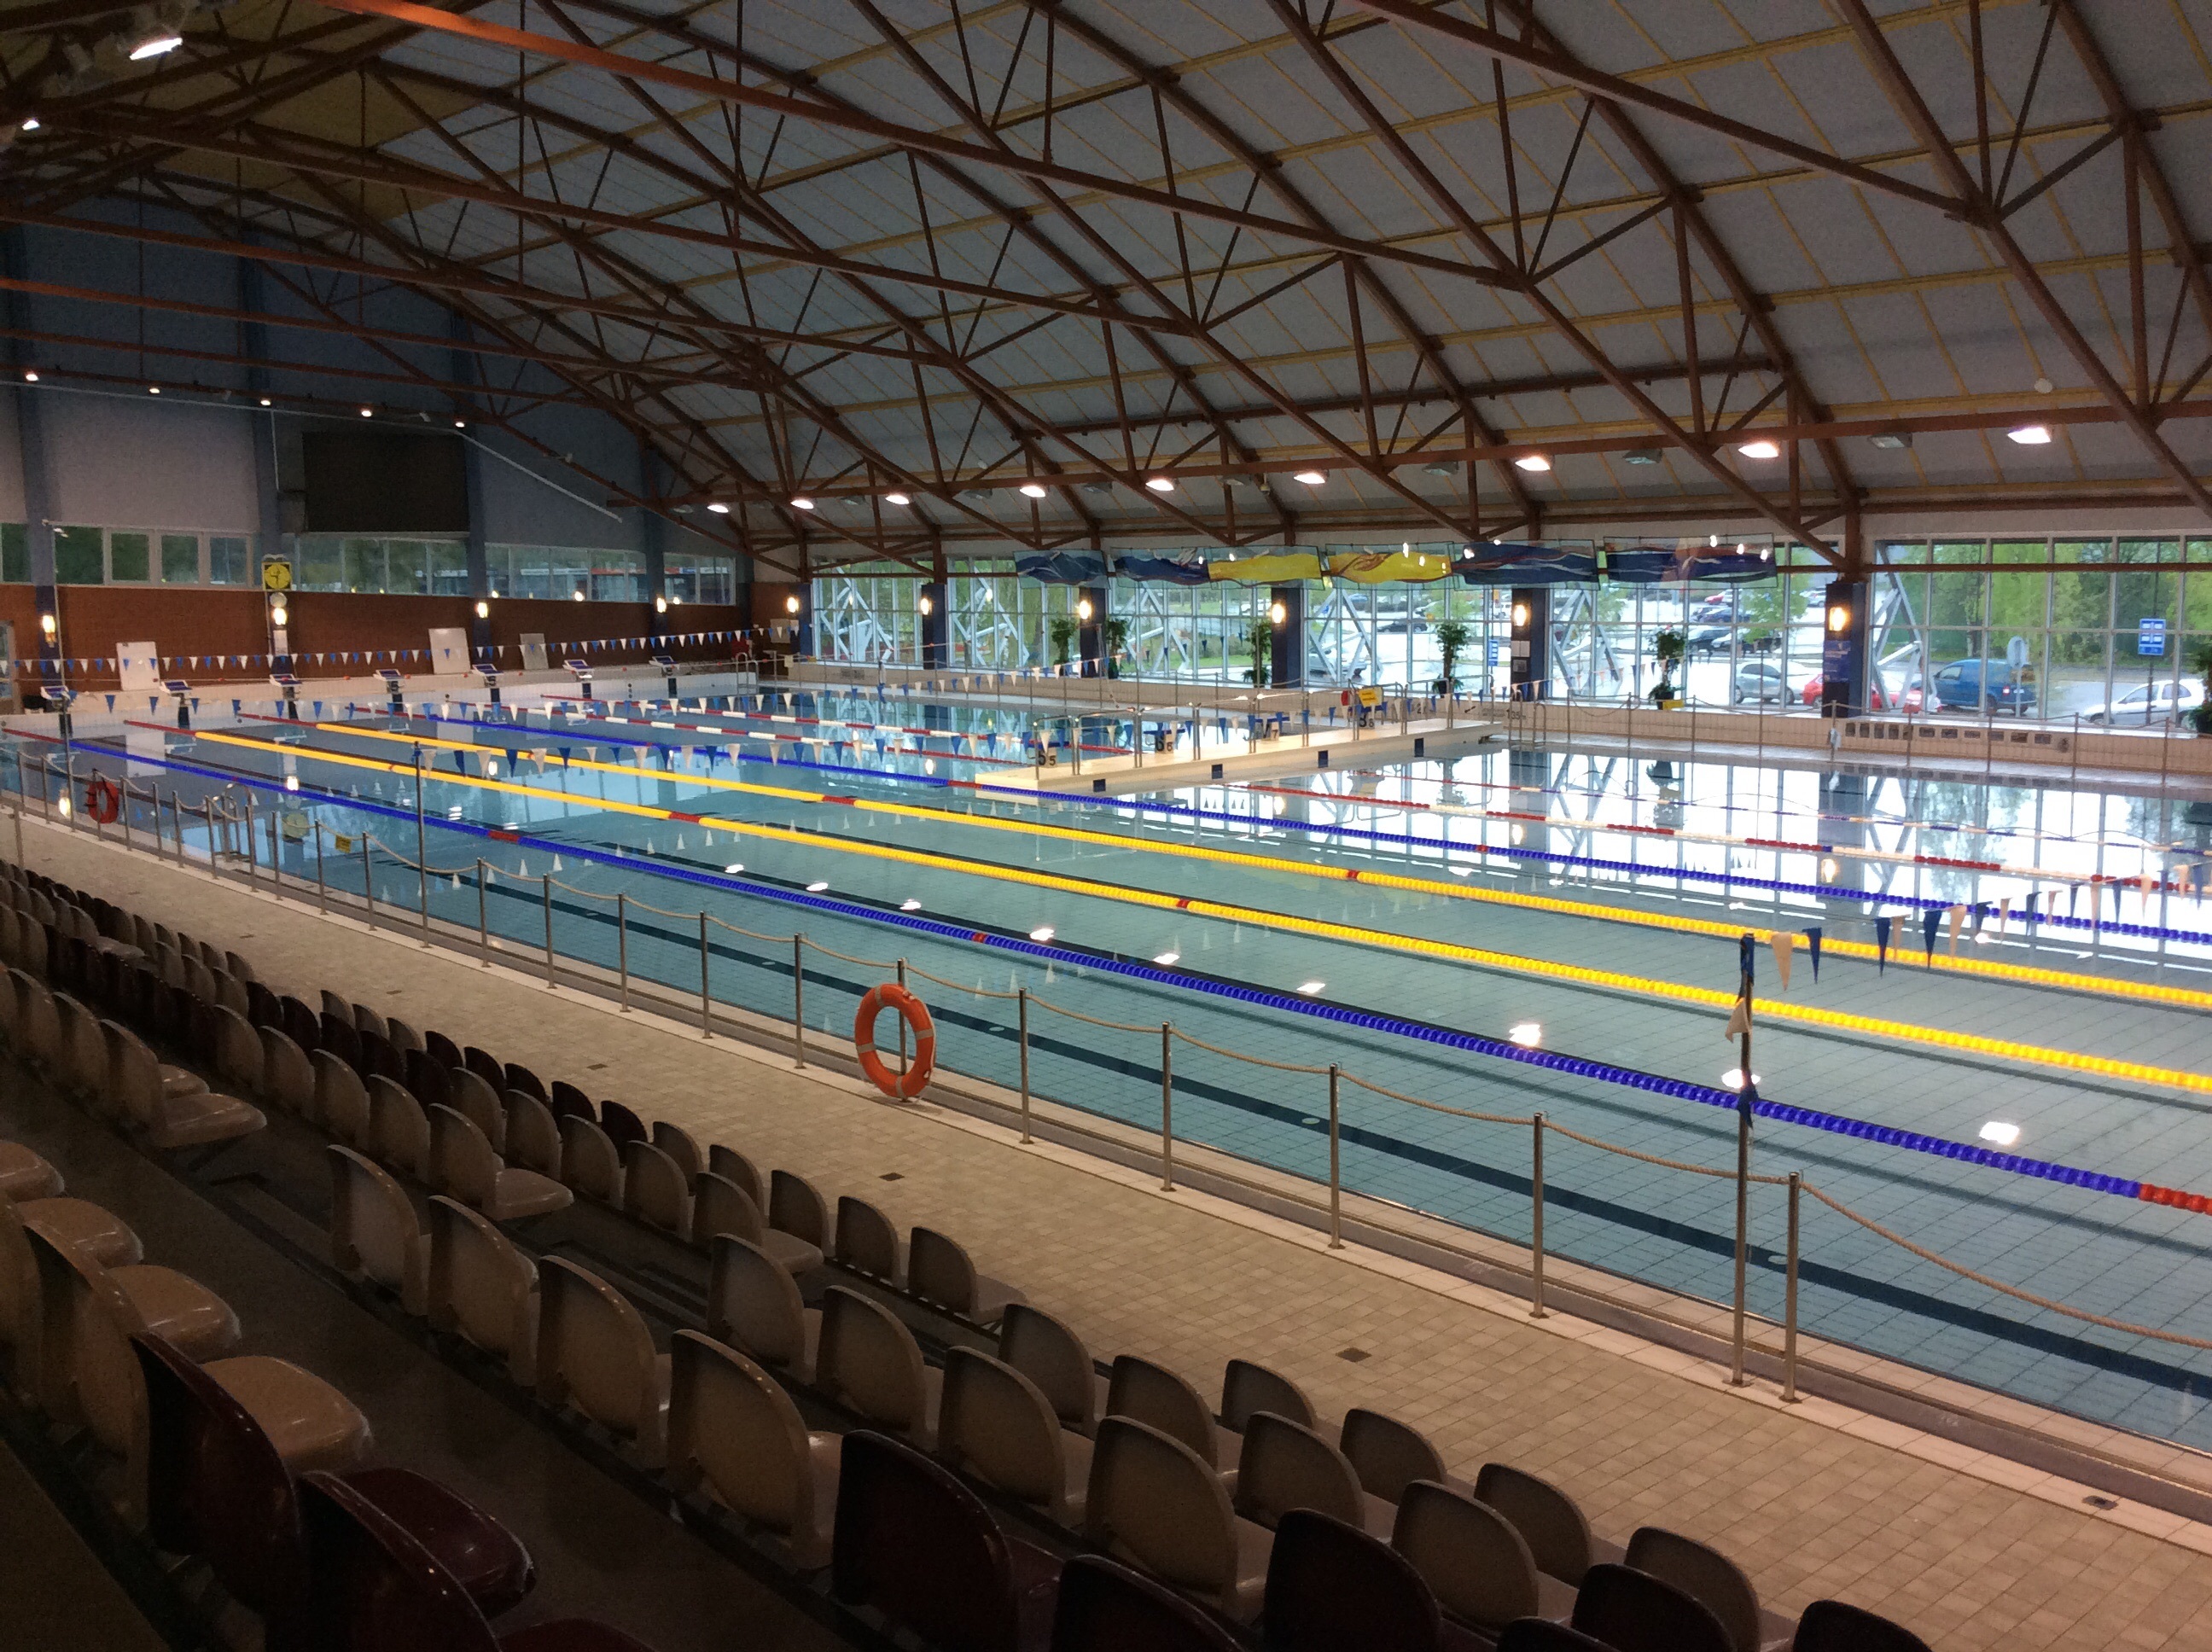
water, structure, transport, swimming pool, stadium, public transport, arena, sports, race track, sports hall, ice rink, sport venue, swimming baths